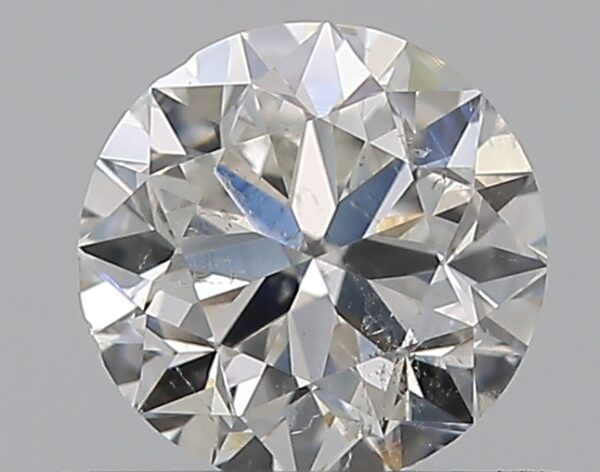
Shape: round
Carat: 0.5
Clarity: SI2
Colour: H
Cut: VG
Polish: EX
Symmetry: VG
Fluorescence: F
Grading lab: GIA
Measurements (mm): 4.91 x 4.97 x 3.19